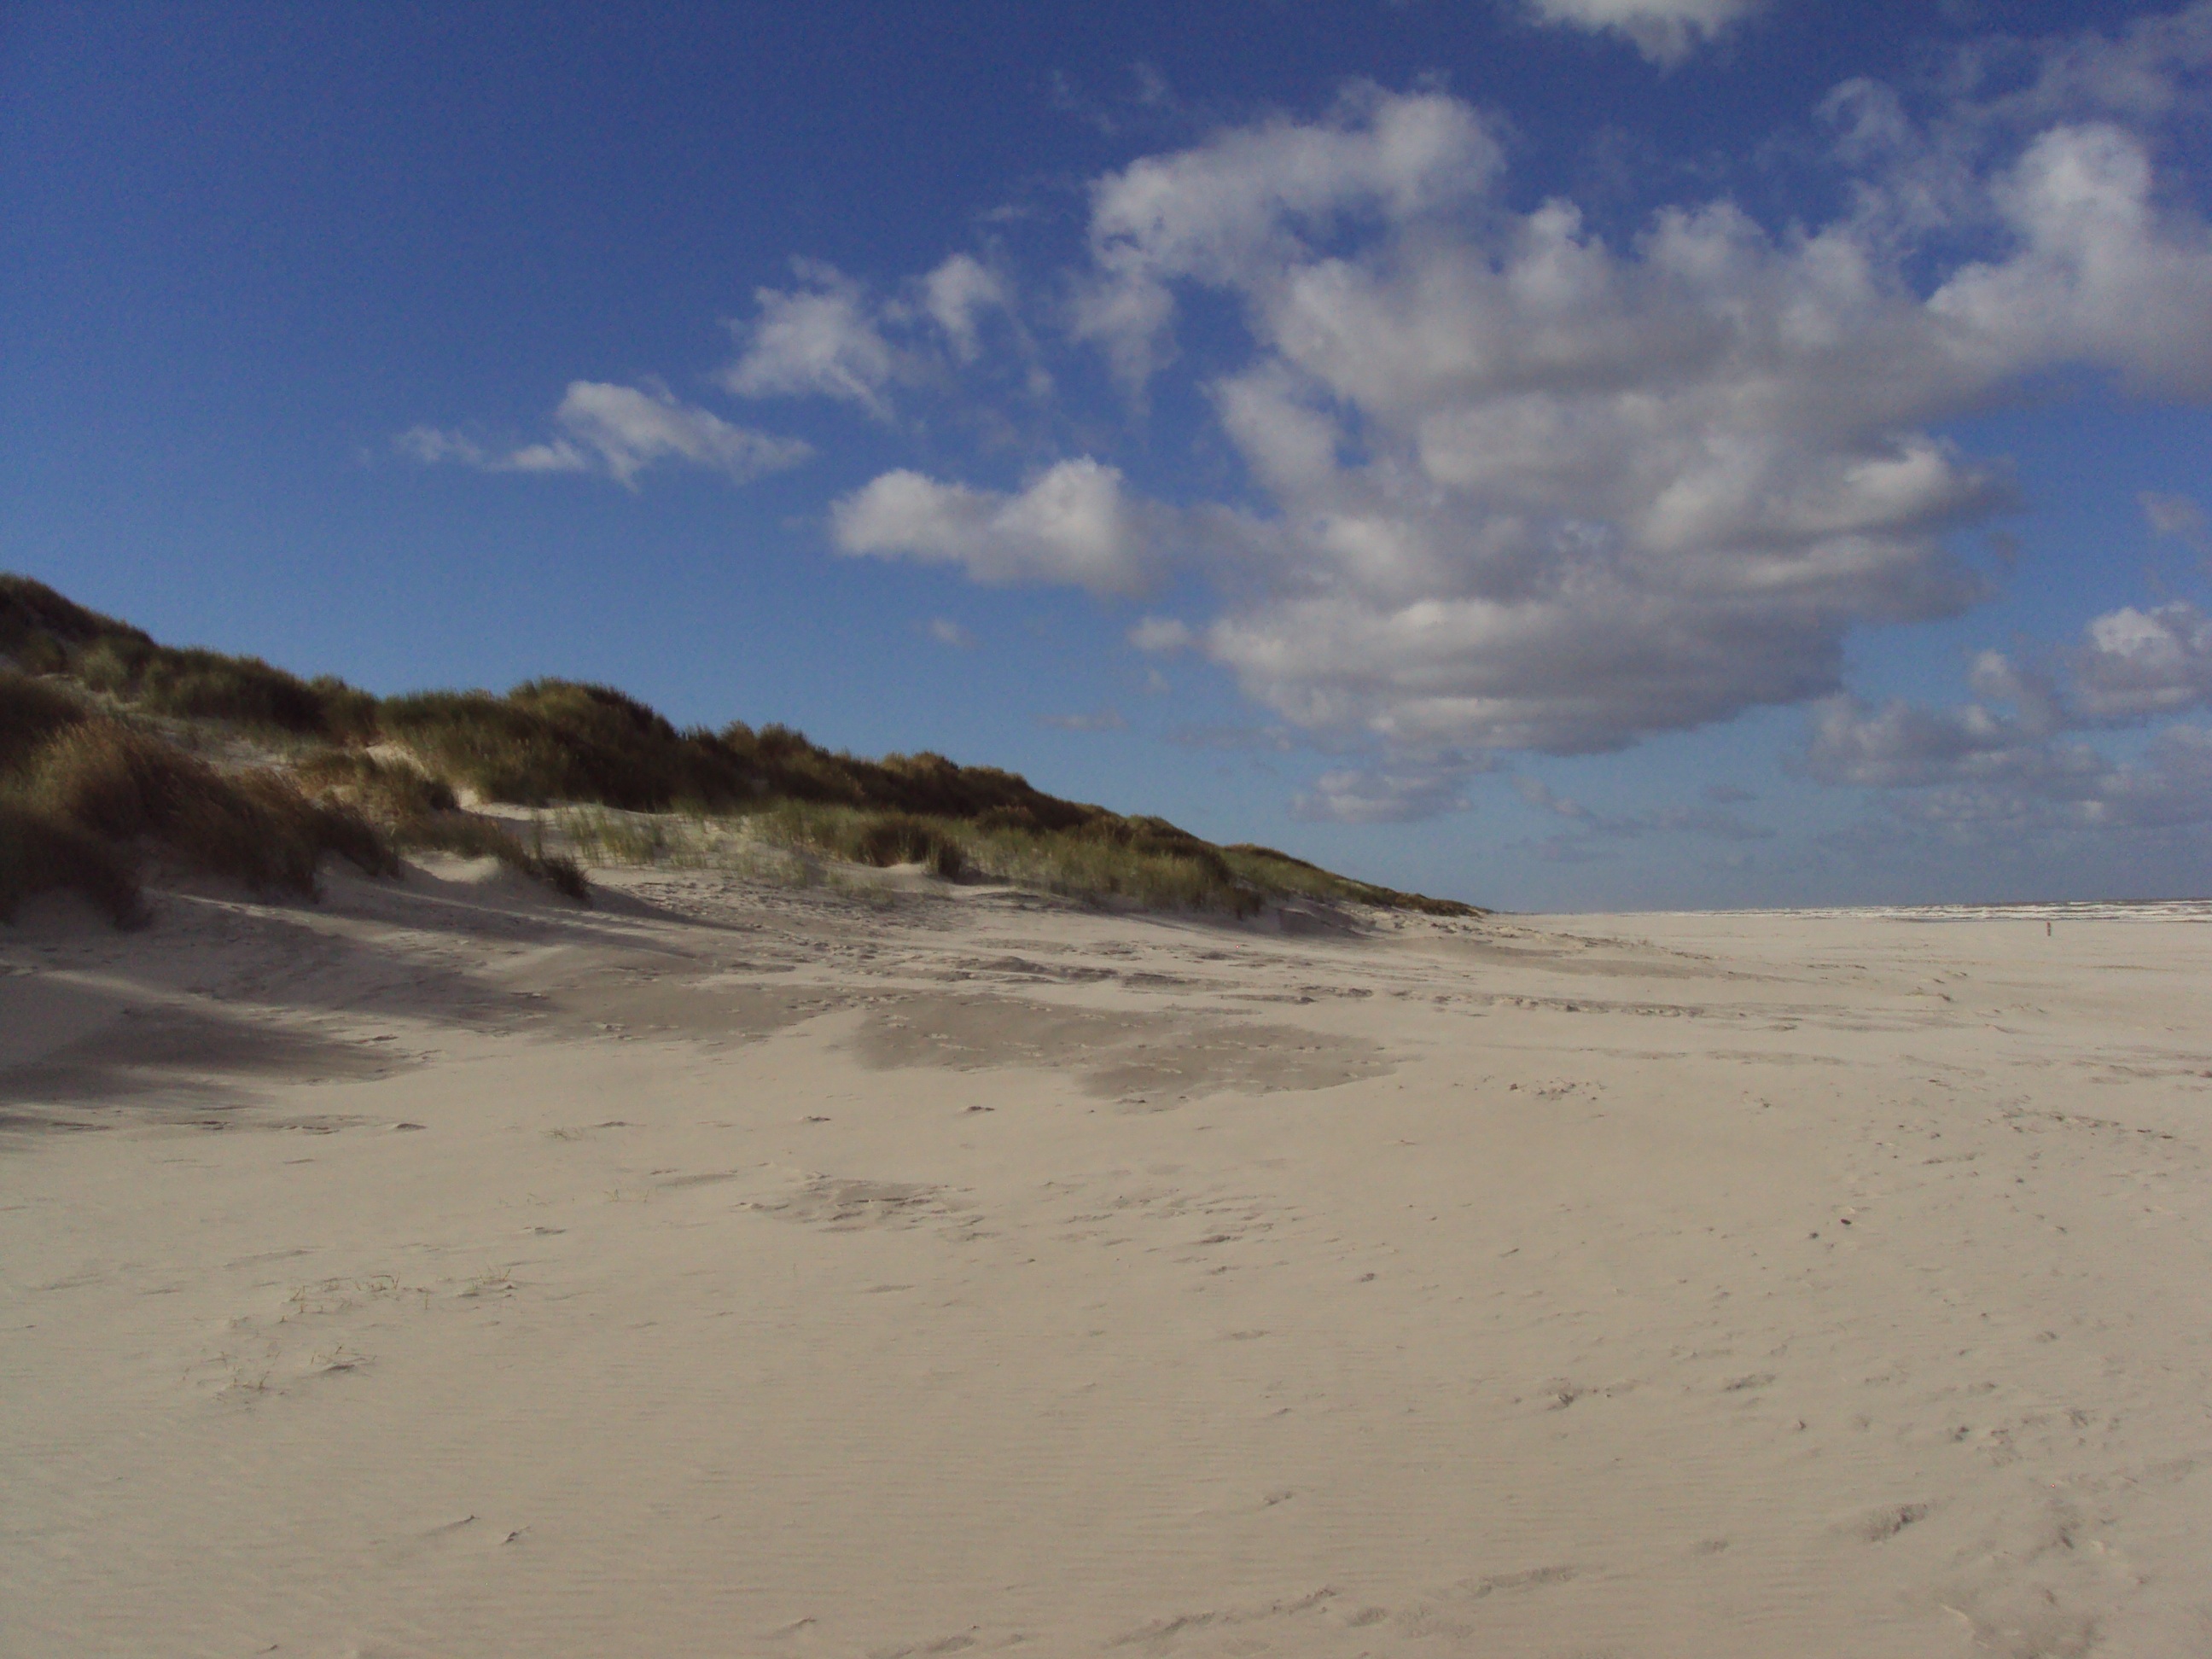
beach, landscape, sea, sand, dune, material, plateau, habitat, wadi, salt marsh, landform, ameland, natural environment, geographical feature, aeolian landform